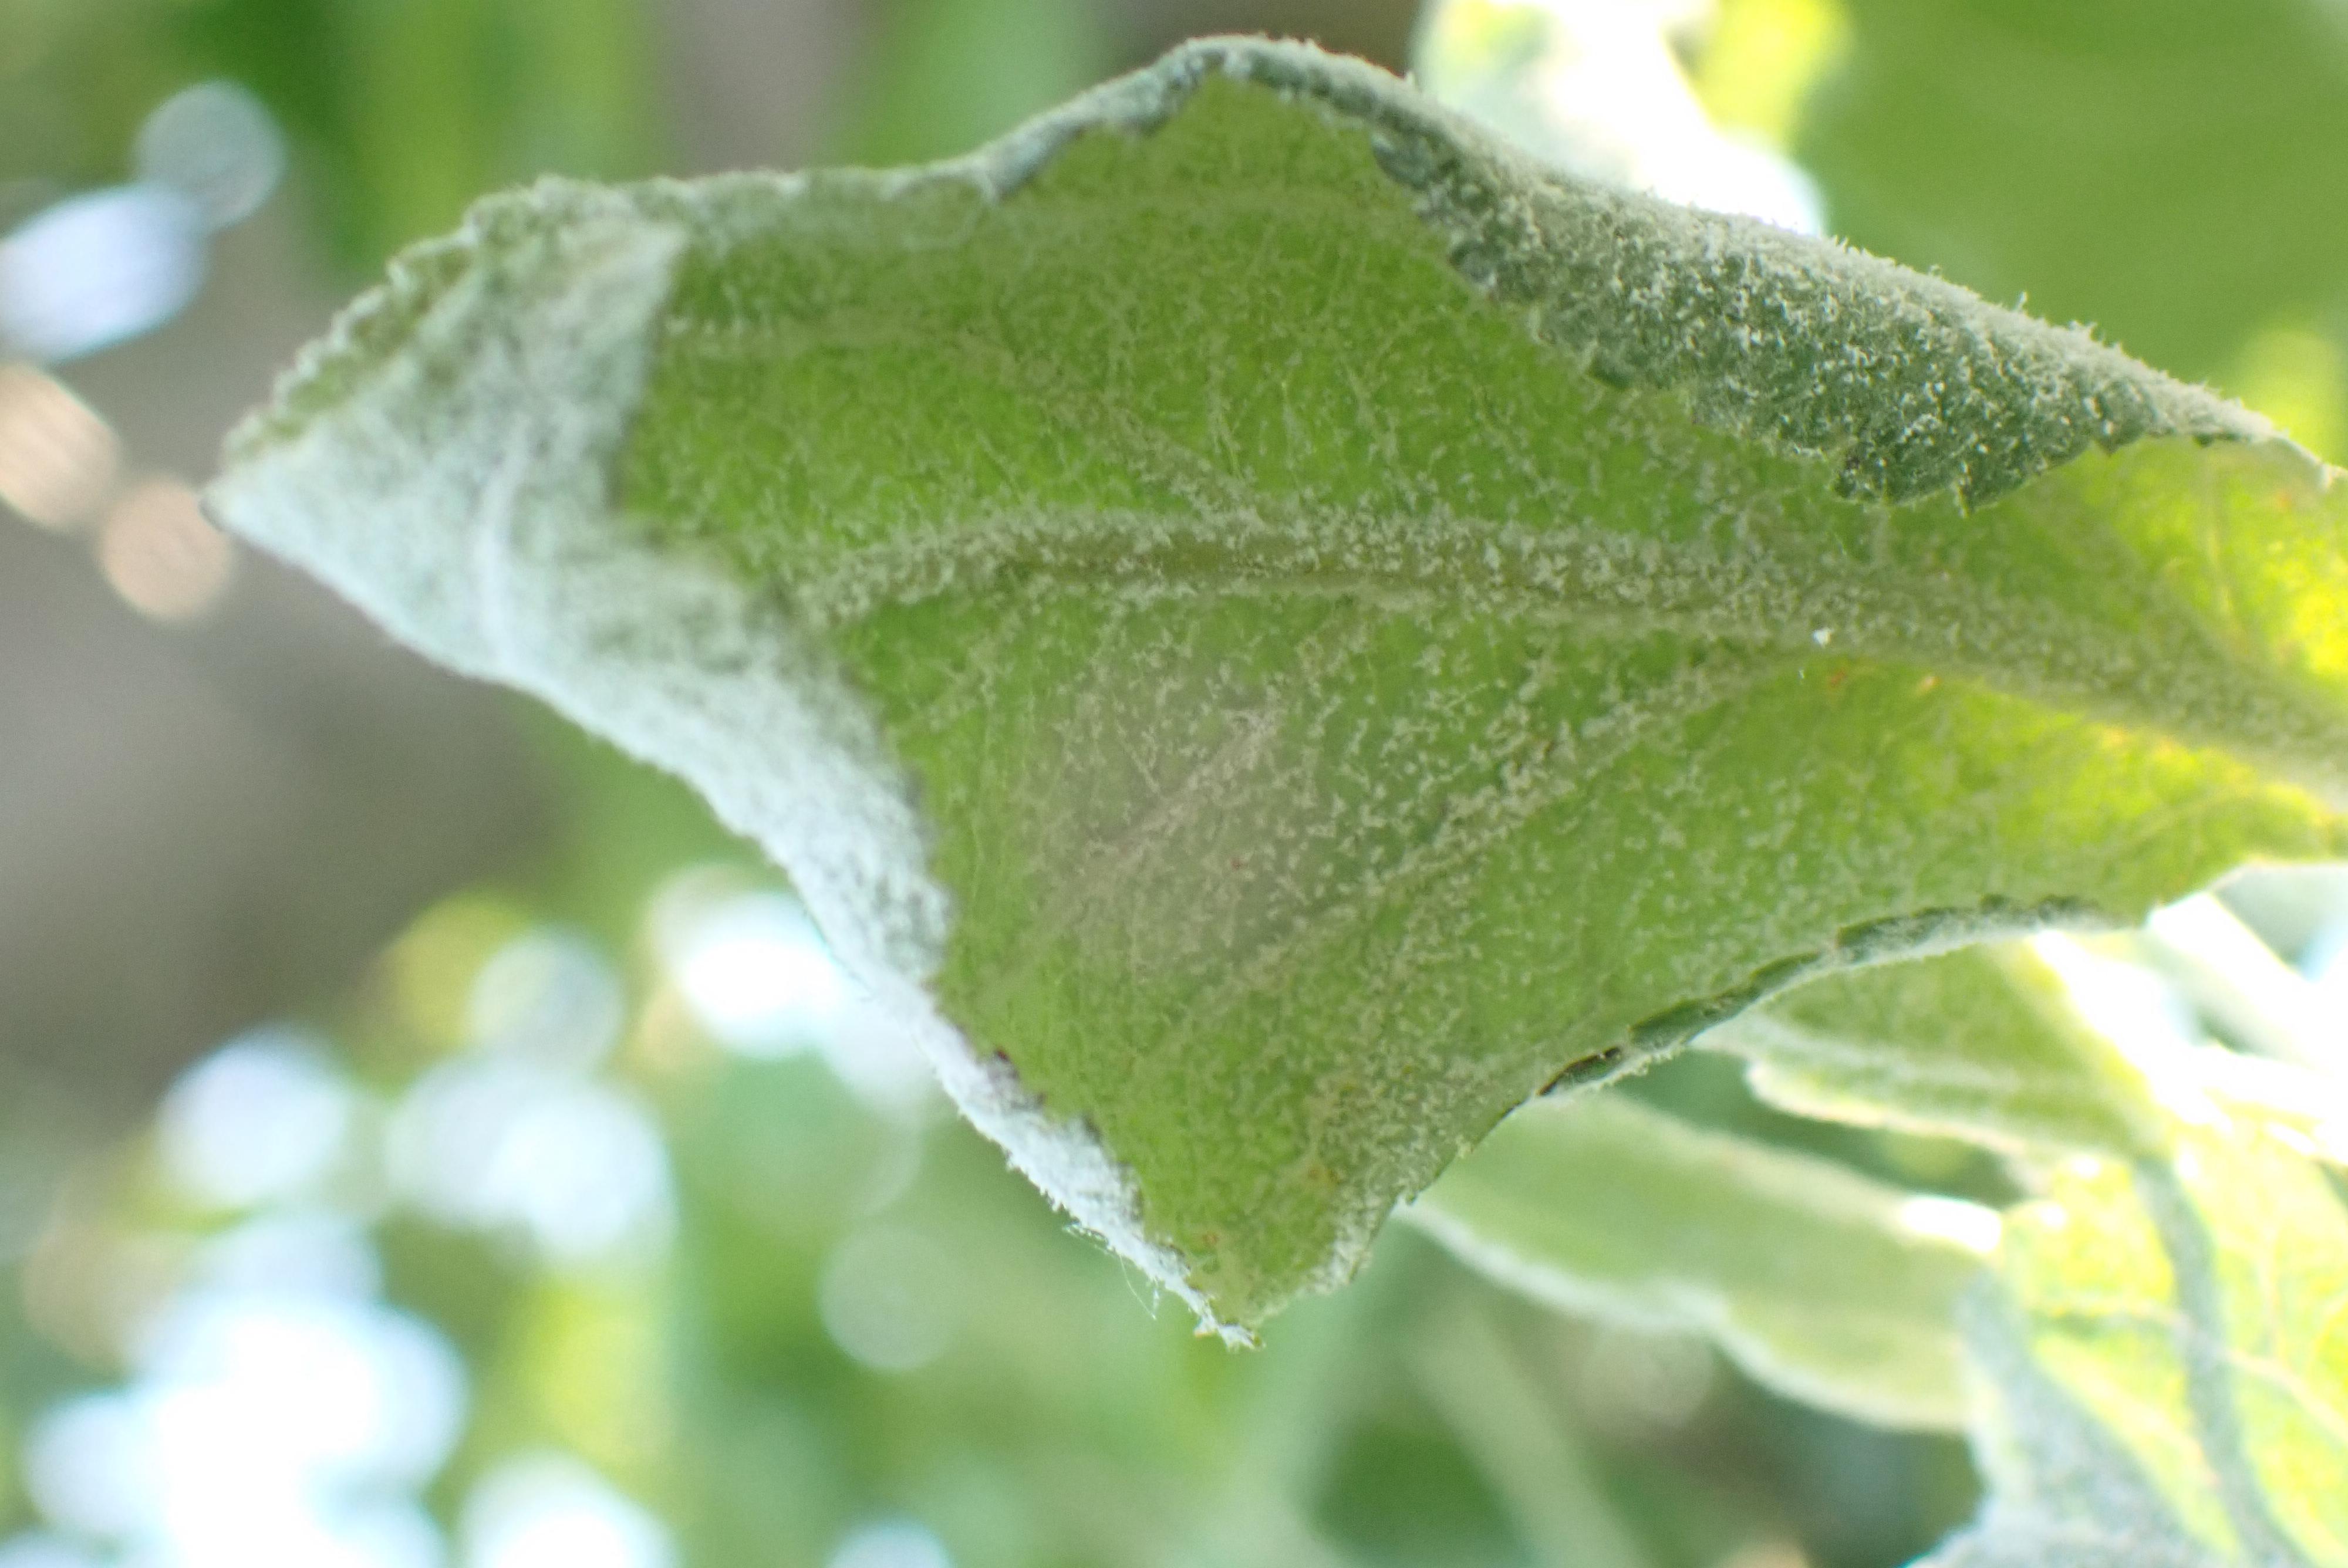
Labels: powdery_mildew